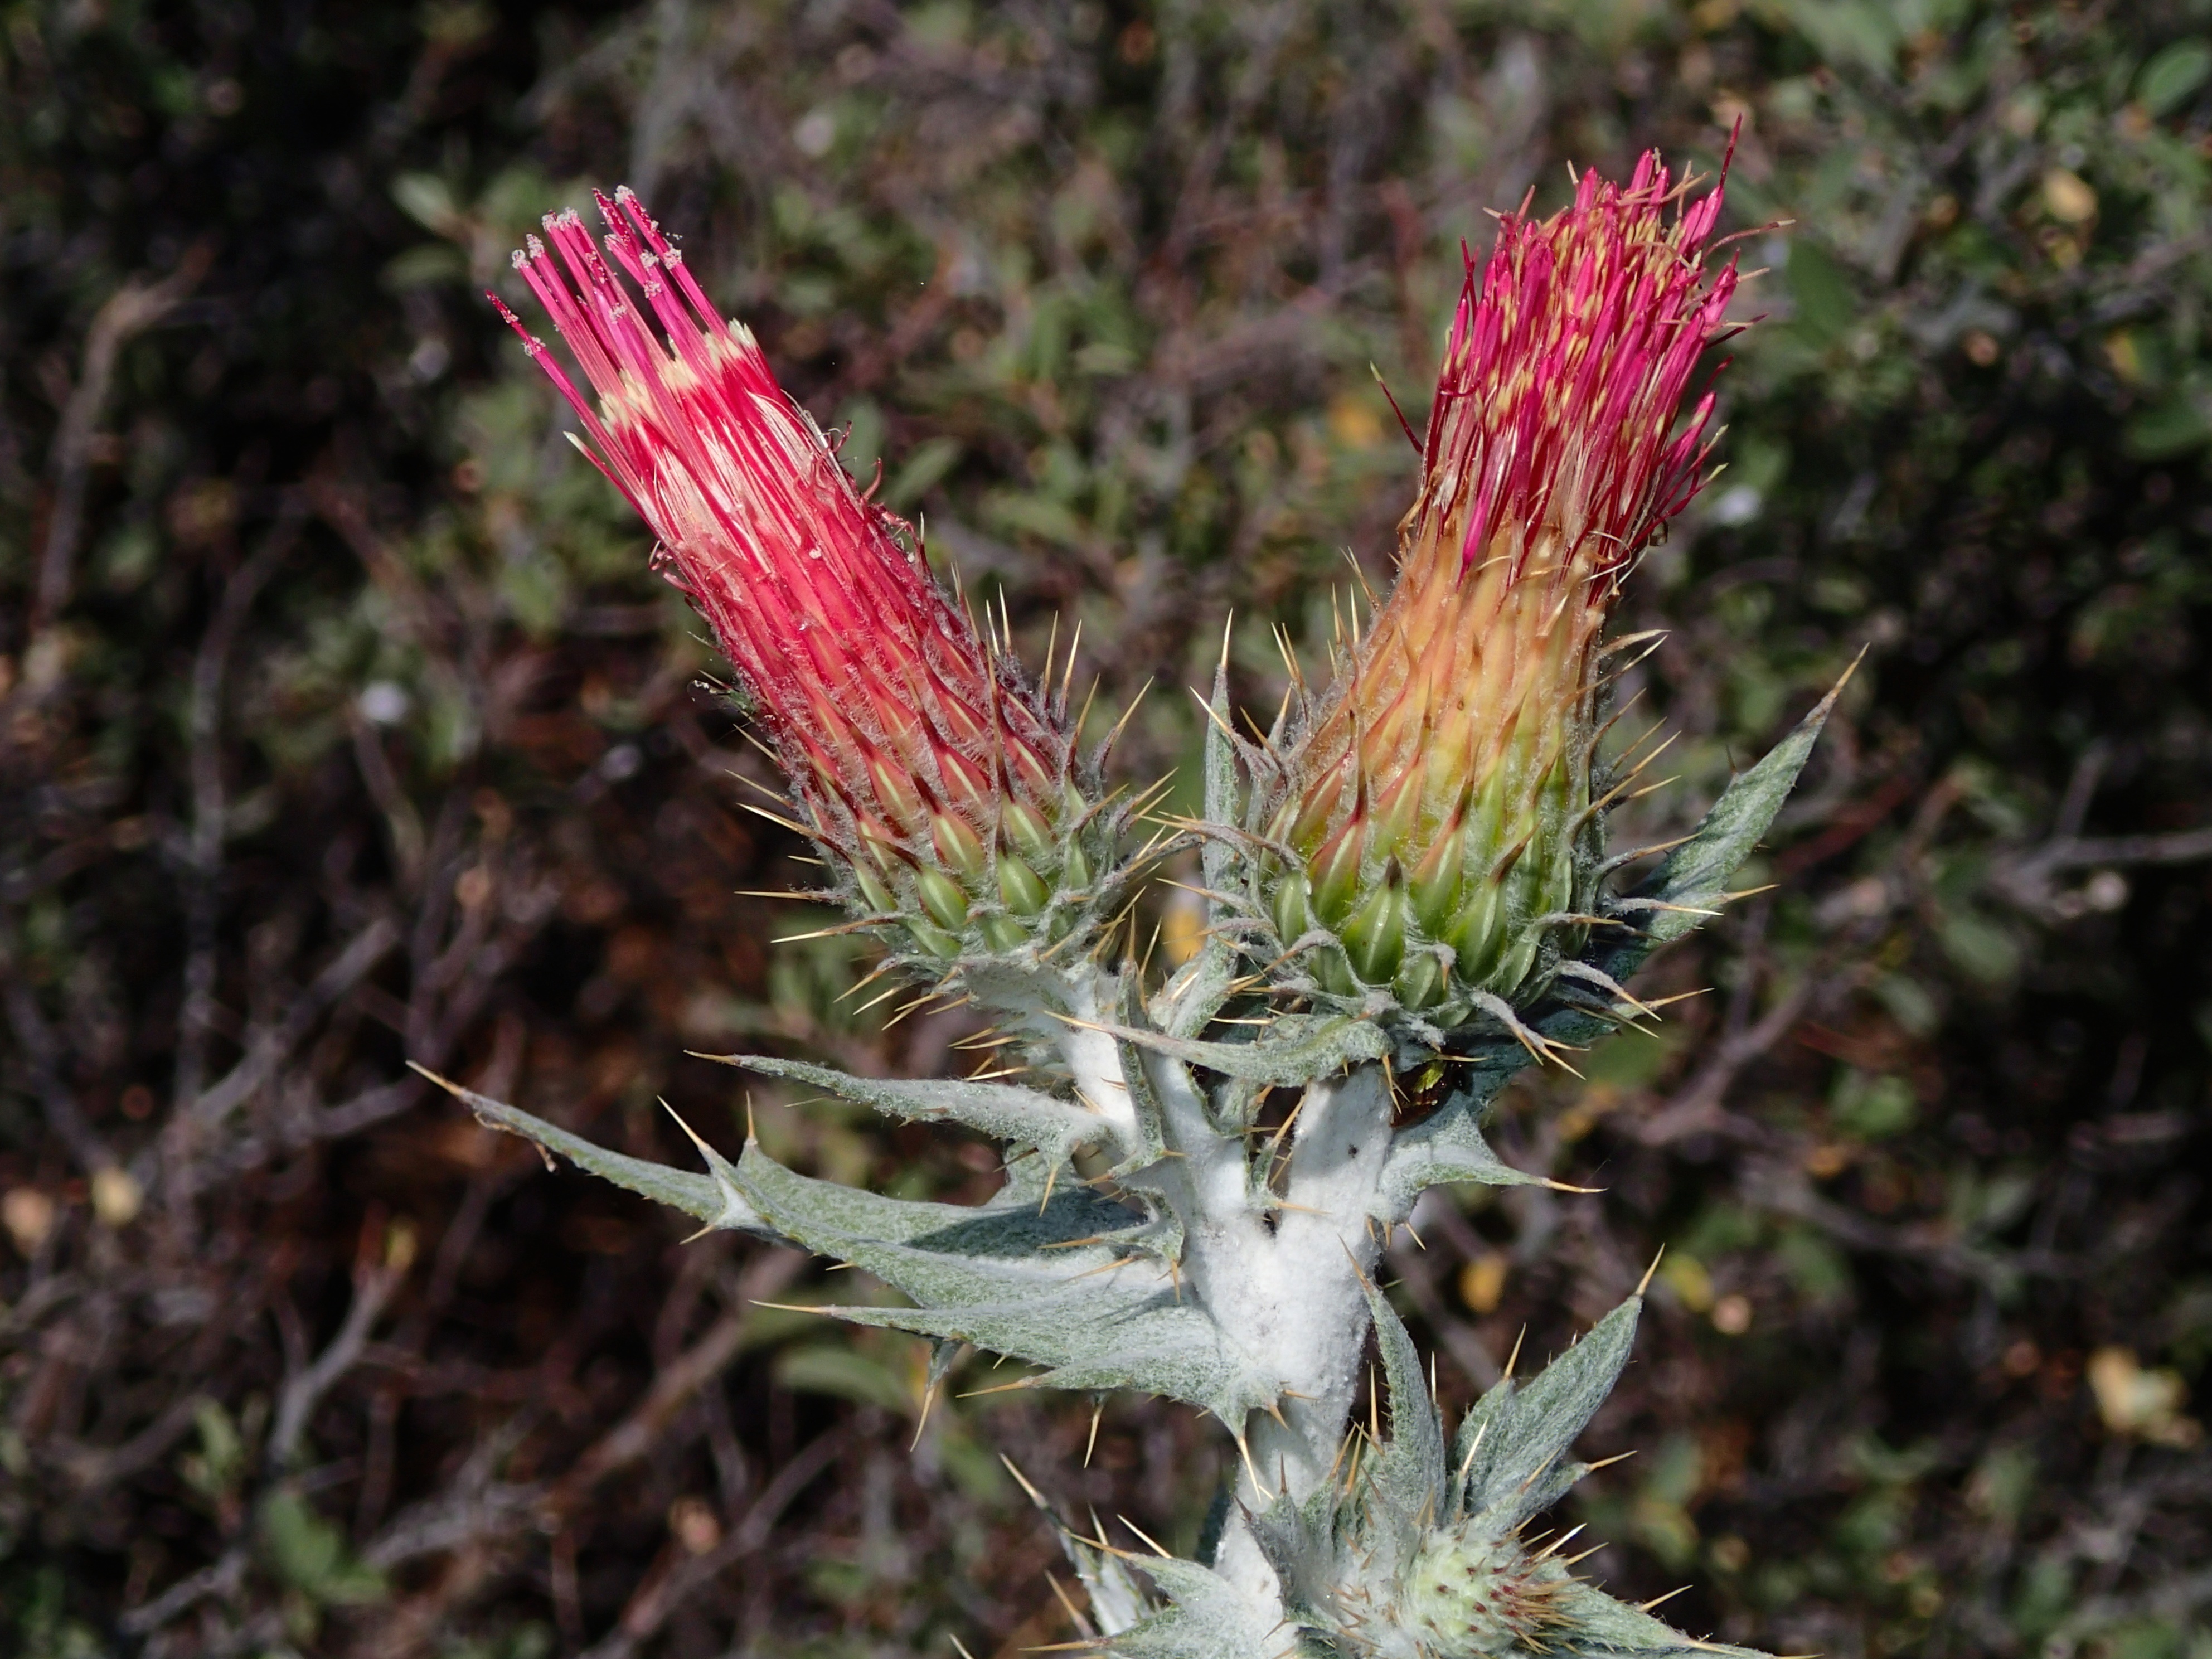
grass, plant, flower, botany, flora, wildflower, shrub, thistle, macro photography, flowering plant, daisy family, grass family, land plant, thorns spines and prickles, castilleja